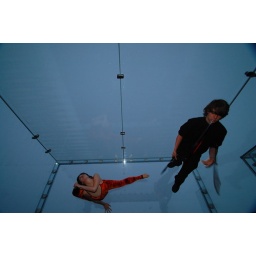
Performing their unbelievable stunts on The Ledge, 1,353 feet above street level on the 103rd floor of Willis Tower.